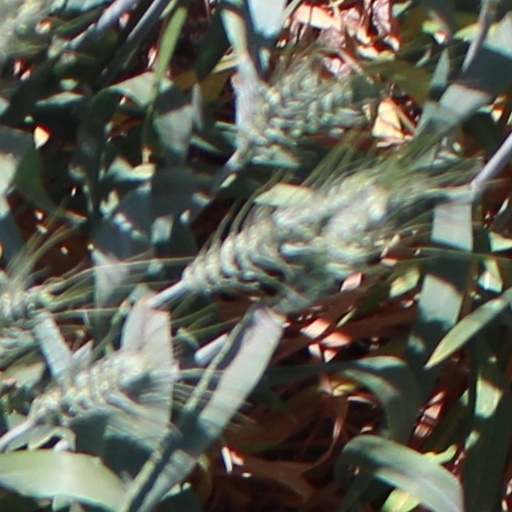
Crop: wheat